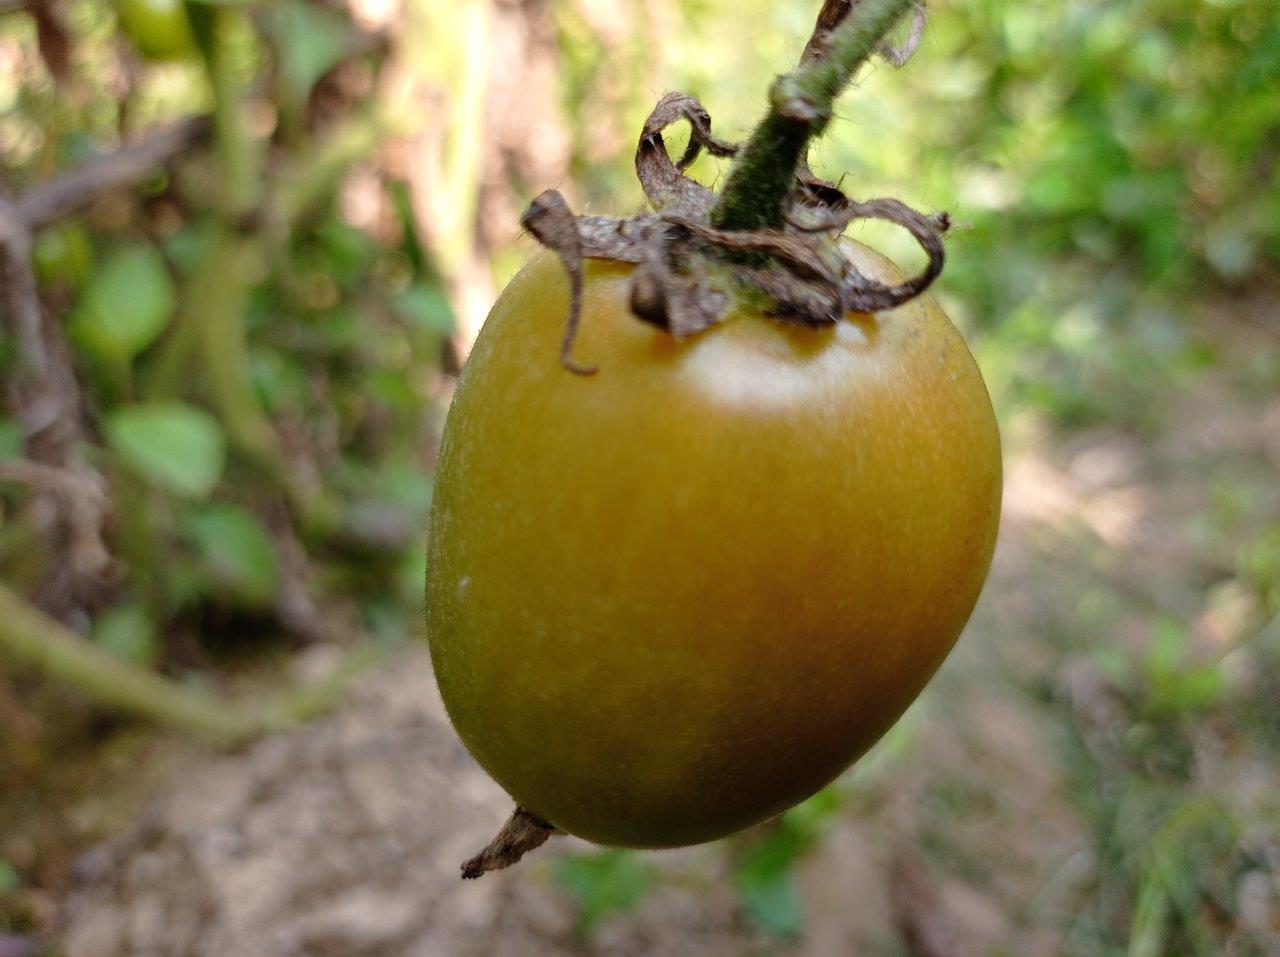
Maturity: Mature